2012 Miami Dolphins season

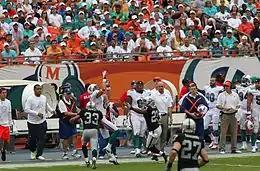
Brian Hartline in the game against the Oakland Raiders, September 16

Former Tennessee Titans' head coach Jeff Fisher entered talks as becoming the next Dolphins' head coach, and the Dolphins organization openly pursued him as a top candidate. Other coaches drawing interest were Green Bay Packers' offensive coordinator Joe Philbin, Cincinnati Bengals' defensive coordinator Mike Zimmer, Chicago Bears' special teams coordinator Dave Toub, and Denver Broncos' offensive coordinator Mike McCoy. Ultimately on January 13, 2012, Fisher decided to pursue the vacant St. Louis Rams' head coaching position, and subsequently on January 20, 2012, the Dolphins hired former Green Bay Packers' offensive coordinator Joe Philbin as the franchise's tenth head coach.